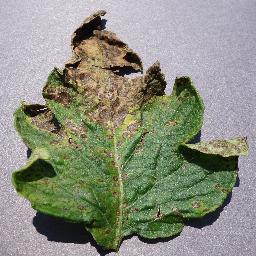
Label: Tomato___Septoria_leaf_spot